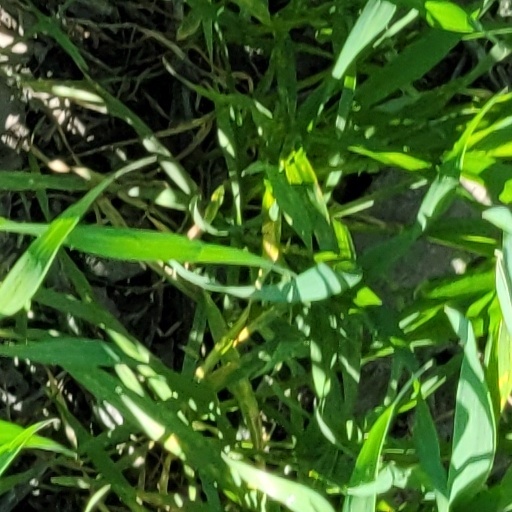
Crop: wheat